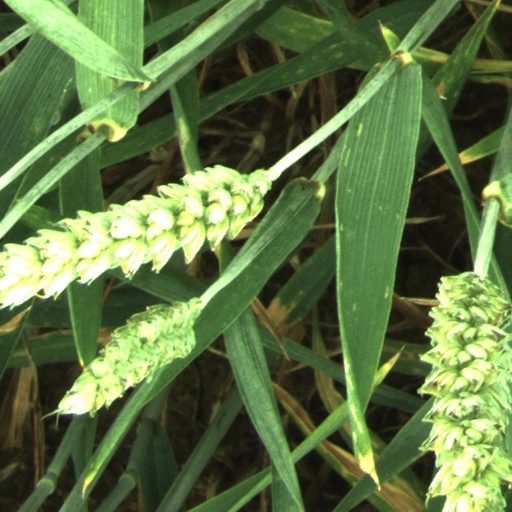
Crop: wheat